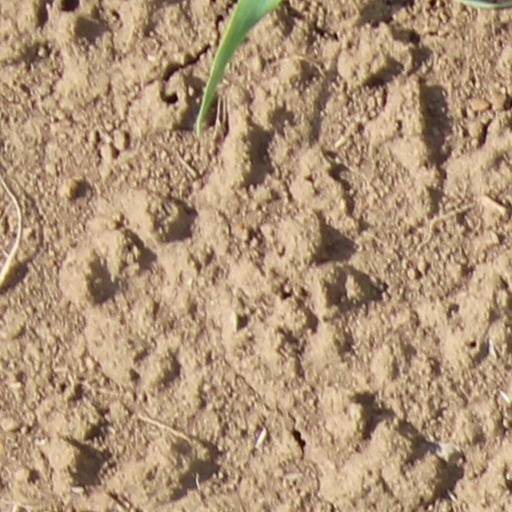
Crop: wheat